Kevin Owens

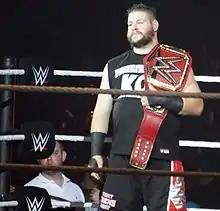
Owens as Universal Champion in September 2016

On the August 29 episode of "Raw", Owens defeated Cass, Roman Reigns and Seth Rollins after interference from Triple H to win the Universal Championship, his first world title in WWE. Owens successfully defended the title against Rollins at Clash of Champions on September 25 and Hell in a Cell in a Hell in a Cell match on October 30, both times after interferences from Jericho. Owens and Jericho were later announced as co-captains of Team Raw alongside Braun Strowman, Reigns and Rollins for the traditional Survivor Series match at Survivor Series on November 20, where they lost to Team SmackDown. The following night on "Raw", Owens retained the title against Rollins in a No Disqualification match after interference from Jericho.